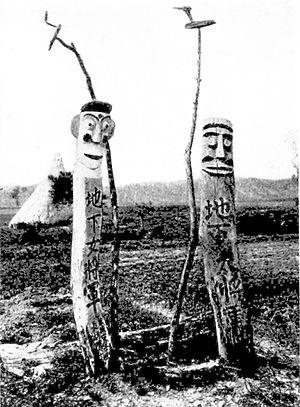
Le mouvement Misin tapa est une violente série de vagues de répression et de diabolisation du chamanisme coréen et de la religion folklorique qui eut lieu à différentes reprises de la fin du XIXᵉ siècle aux années 1980.